Nuclear reprocessing

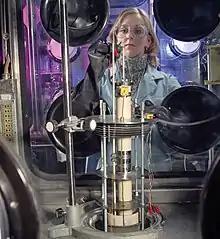
Experimental electro refinement cell at Argonne National Laboratory

Pyroprocessing is a generic term for high-temperature methods. Solvents are molten salts (e.g. LiCl + KCl or LiF + CaF) and molten metals (e.g. cadmium, bismuth, magnesium) rather than water and organic compounds. Electrorefining, distillation, and solvent-solvent extraction are common steps.